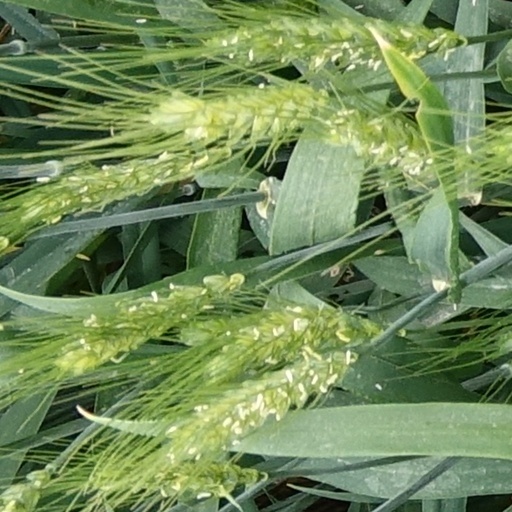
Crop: wheat